Isauro Gabaldón

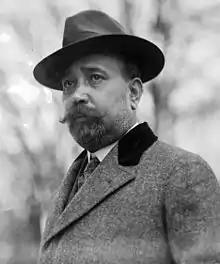
Gabaldón in 1920

Isauro Gabaldón y González (born Isauro González; December 8, 1875 – December 21, 1942) was a Filipino politician who served as a resident commissioner of the Philippines to the United States House of Representatives, serving from 1920 until 1928.